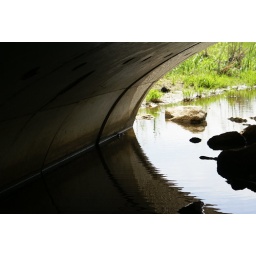
just sitting under a bridge by my house